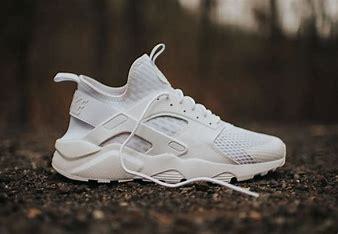
Brand: Nike
Model: Air Huarache Run Ultra